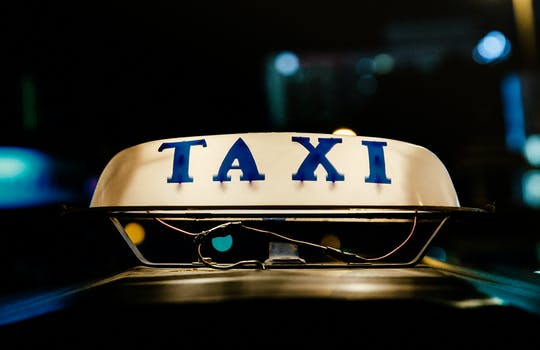
Label: No Watermark